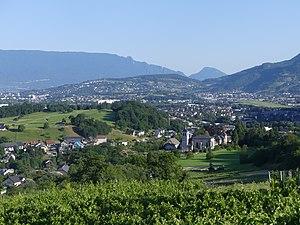
Vue, au petit matin depuis les hauteurs des vignobles de Chignin, du centre de Saint-Jeoire-Prieuré au sud de Chambéry, en Savoie.
Chambéry est une commune française située dans le département de la Savoie en région Auvergne-Rhône-Alpes.